Sweden Democrats

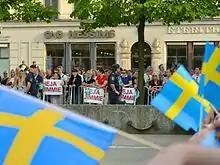
Sweden Democrat supporters in Stockholm during the 2014 European elections

Only two weeks after Almqvist and Ekeroth were forced to step down, fellow MP Lars Isovaara reported being robbed of his backpack and pushed out of his wheelchair by "two unknown men of an immigrant background". When trying to get into the Riksdag, Isovaara was himself reported by the police for racial abuse against safety guards. The Sweden Democrats initially defended Isovaara, but backed down when "Expressen" revealed that Isovaara had actually forgotten his backpack at a restaurant, and that the two men had helped him when he fell out of his wheelchair. He left his seat in the Riksdag on 29 November, and was replaced by Markus Wiechel.